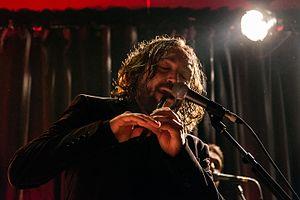
Matmatah en concert au bar Le P'tit minou au port de Brest le 17 février 2017.
Le prix musical Produit en Bretagne, dénommé grand prix du disque Produit en Bretagne jusqu'en 2015, est un concours musical annuel organisé par la marque collective Produit en Bretagne depuis 1998. Il concerne les disques autoproduits ou produits par des sociétés installées en Bretagne et est ouvert à tous style musical. Il a pour objectif de mettre en avant la qualité et la diversité de la production musicale en Bretagne. Les albums, classés en plusieurs catégories, sont élus par un jury et par les internautes depuis 2016.